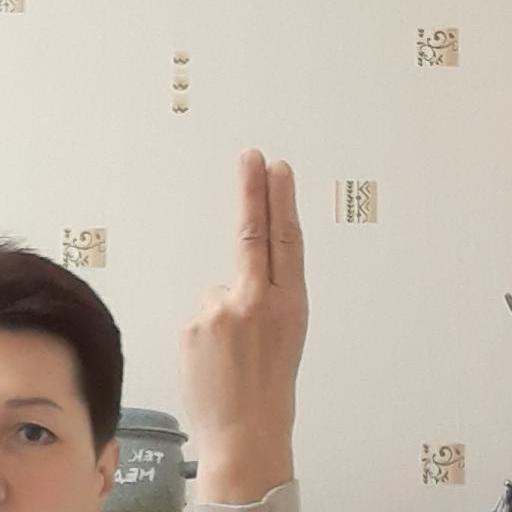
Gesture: two_up_inverted